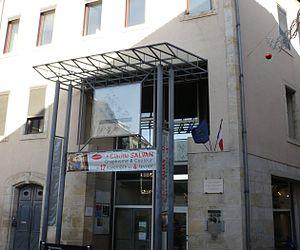
Castres
Castres est une commune française, unique sous-préfecture du département du Tarn et chef-lieu de l'arrondissement de Castres, en région Occitanie.
Jean Jaurès [ ʒɑ̃ ʒɔʁɛːs], né le 3 septembre 1859 à Castres et mort assassiné le 31 juillet 1914 à Paris, est un homme politique français.
Le Centre national et musée Jean-Jaurès est un établissement municipal de la ville de Castres présentant la vie et l'époque de Jean Jaurès.